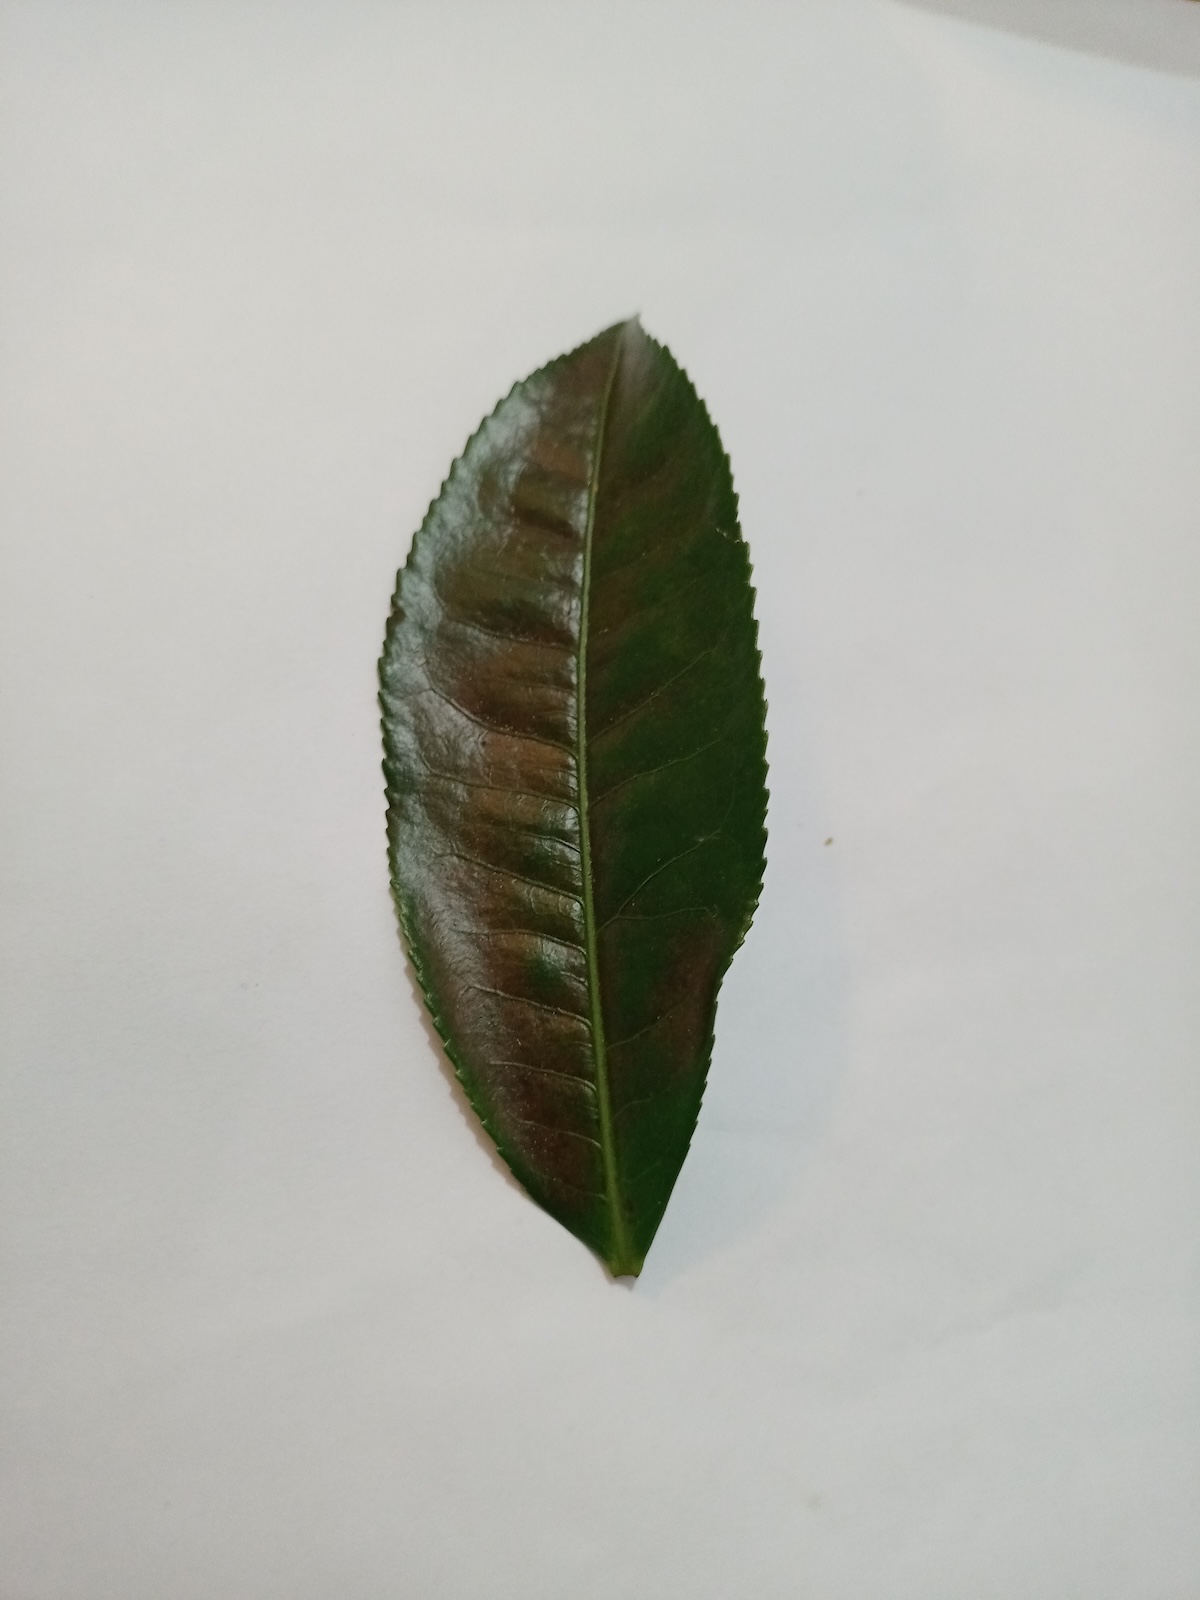
Label: Red spider